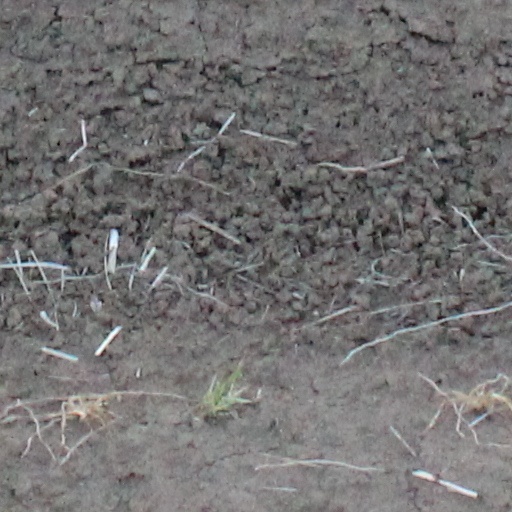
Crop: wheat